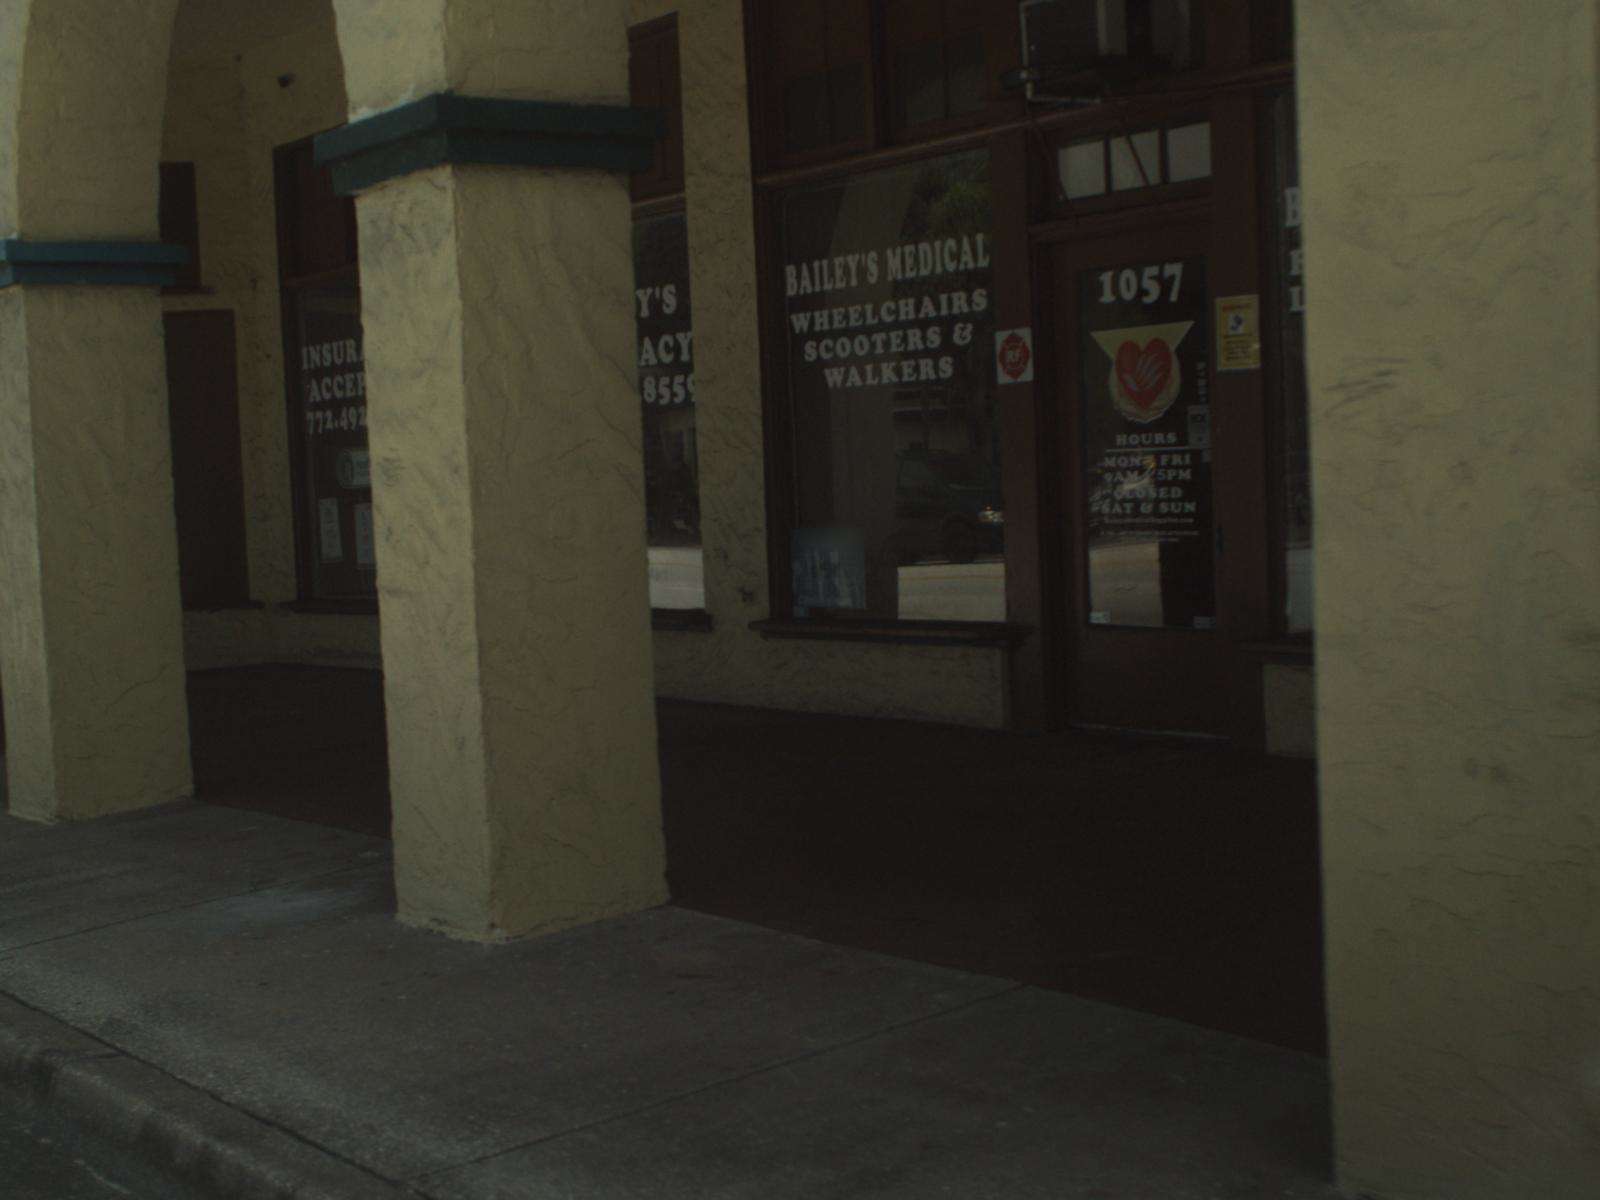
Feature: Wheelchair
State: Florida
Country: United States
Date: 2015-07-10T13:23:20+00:00